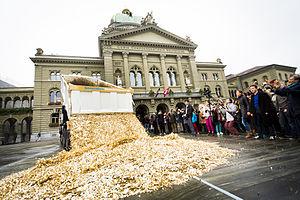
Le revenu de base, encore appelé revenu universel ou allocation universelle, est une somme d'argent versée par une communauté politique à tous ses membres, sur une base individuelle, sans conditions de ressources ni obligation ou absence de travail. L'âge est parfois un critère discriminatif. Ce mode de fonctionnement économique est appliqué dans quelques pays ou à titre expérimental dans certaines zones.